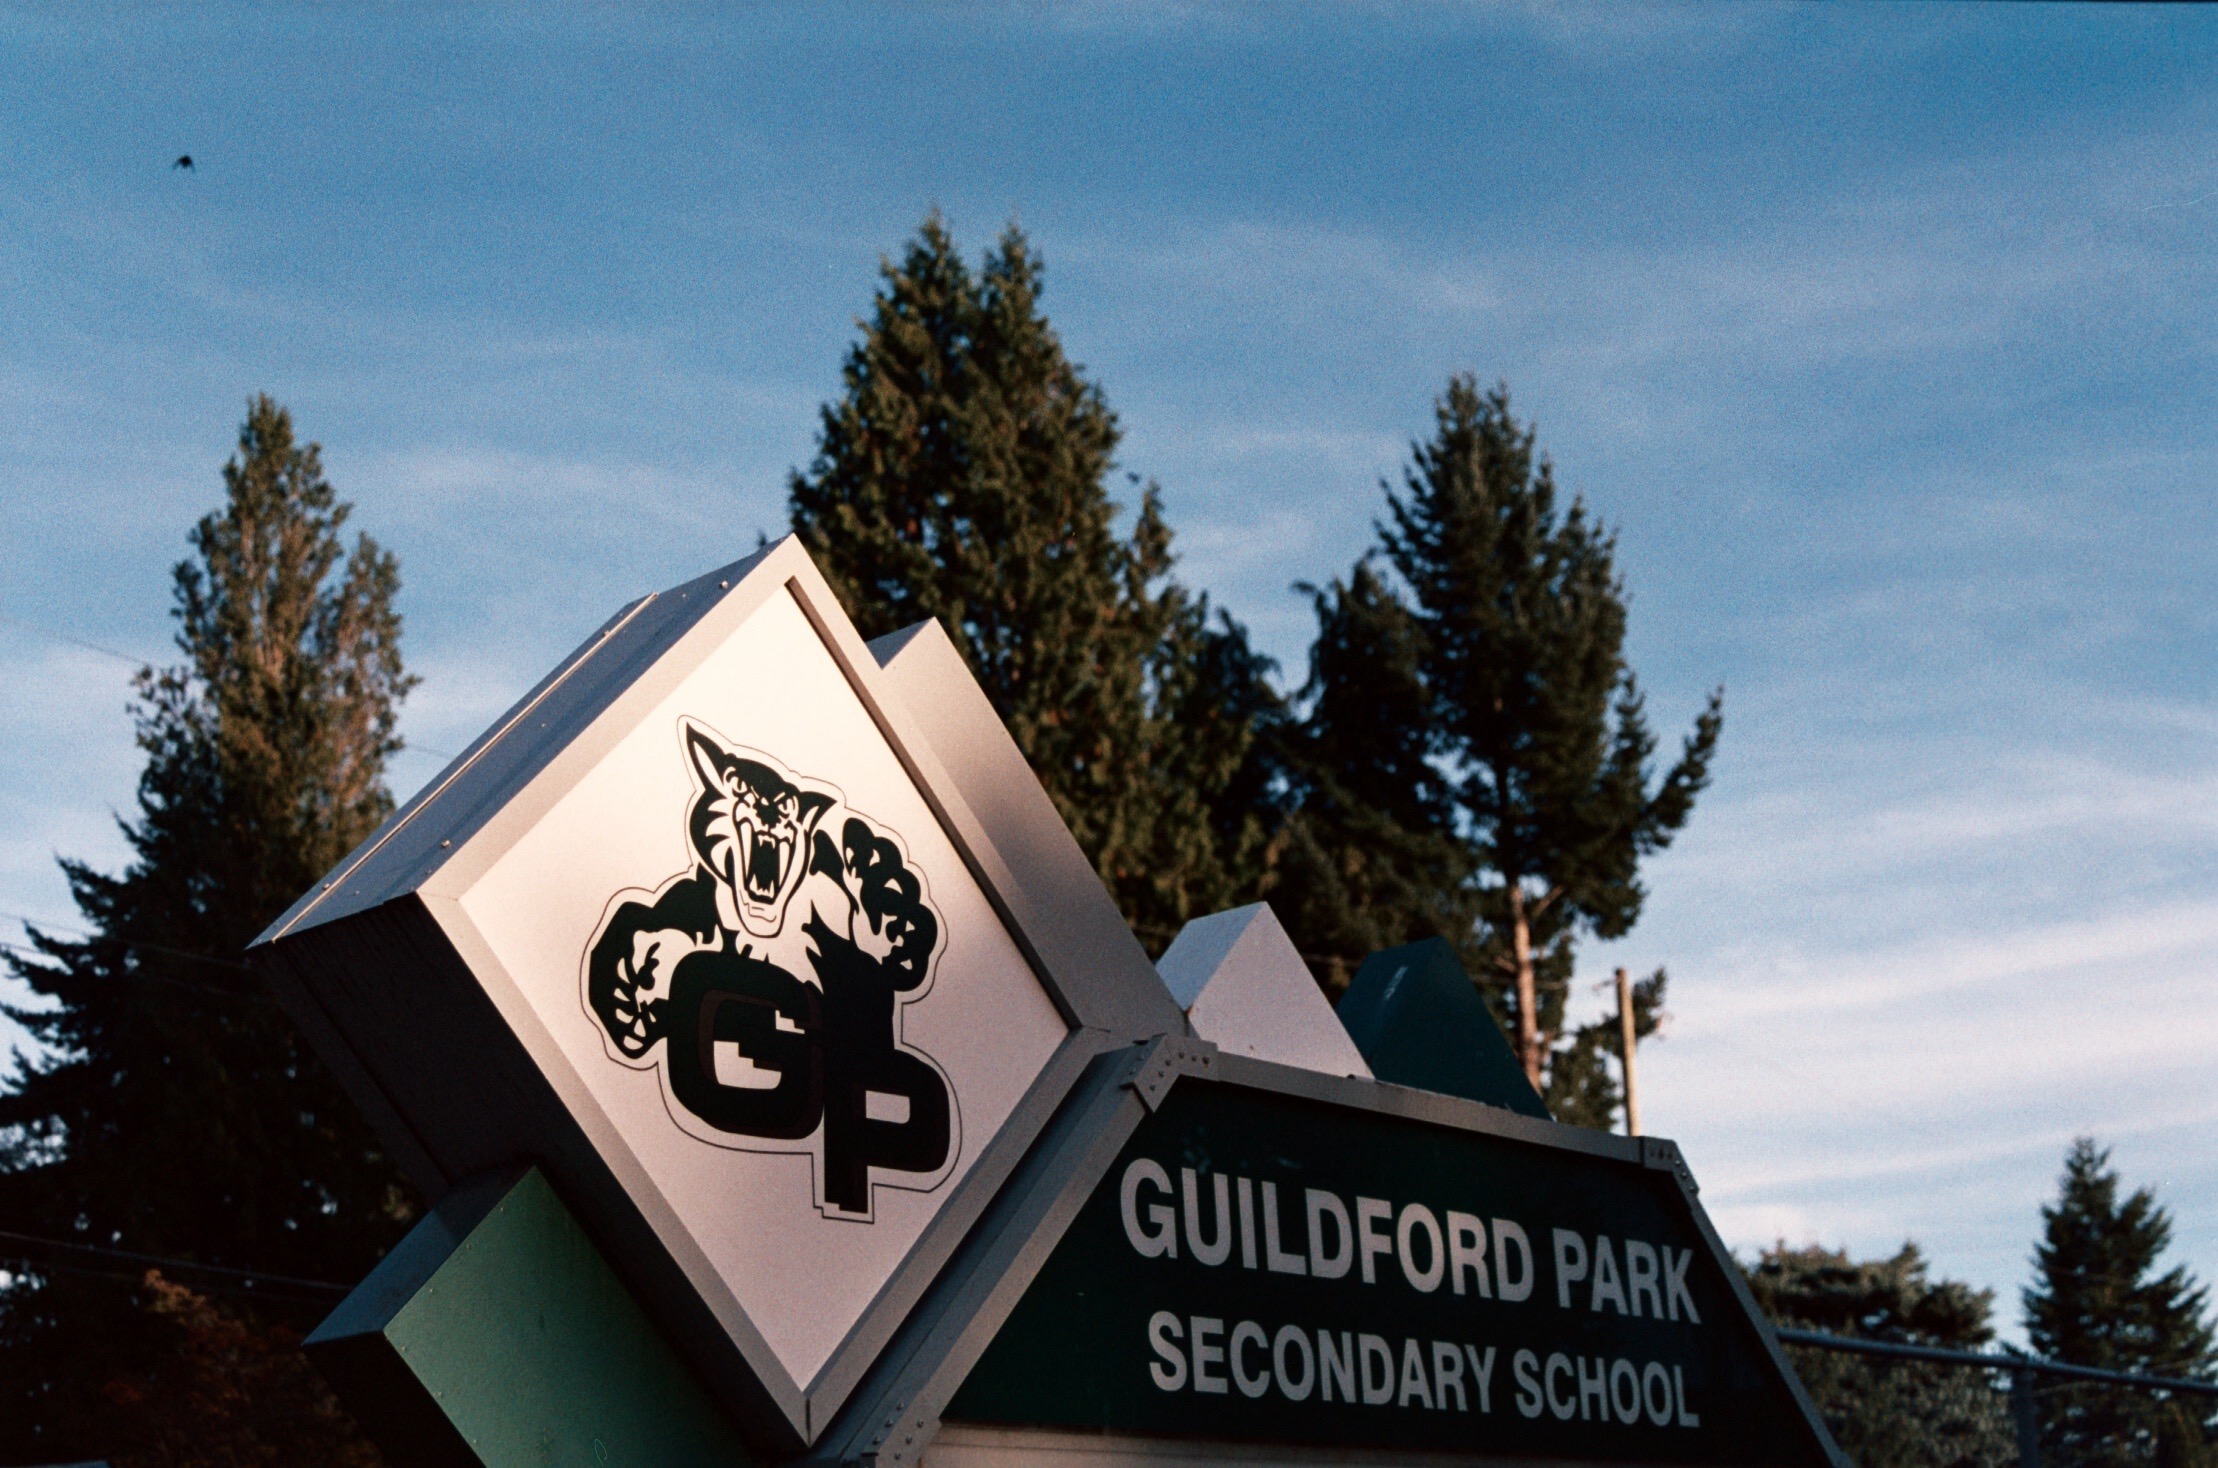
light, sign, signage, tiger, mascot, highschool, sabre